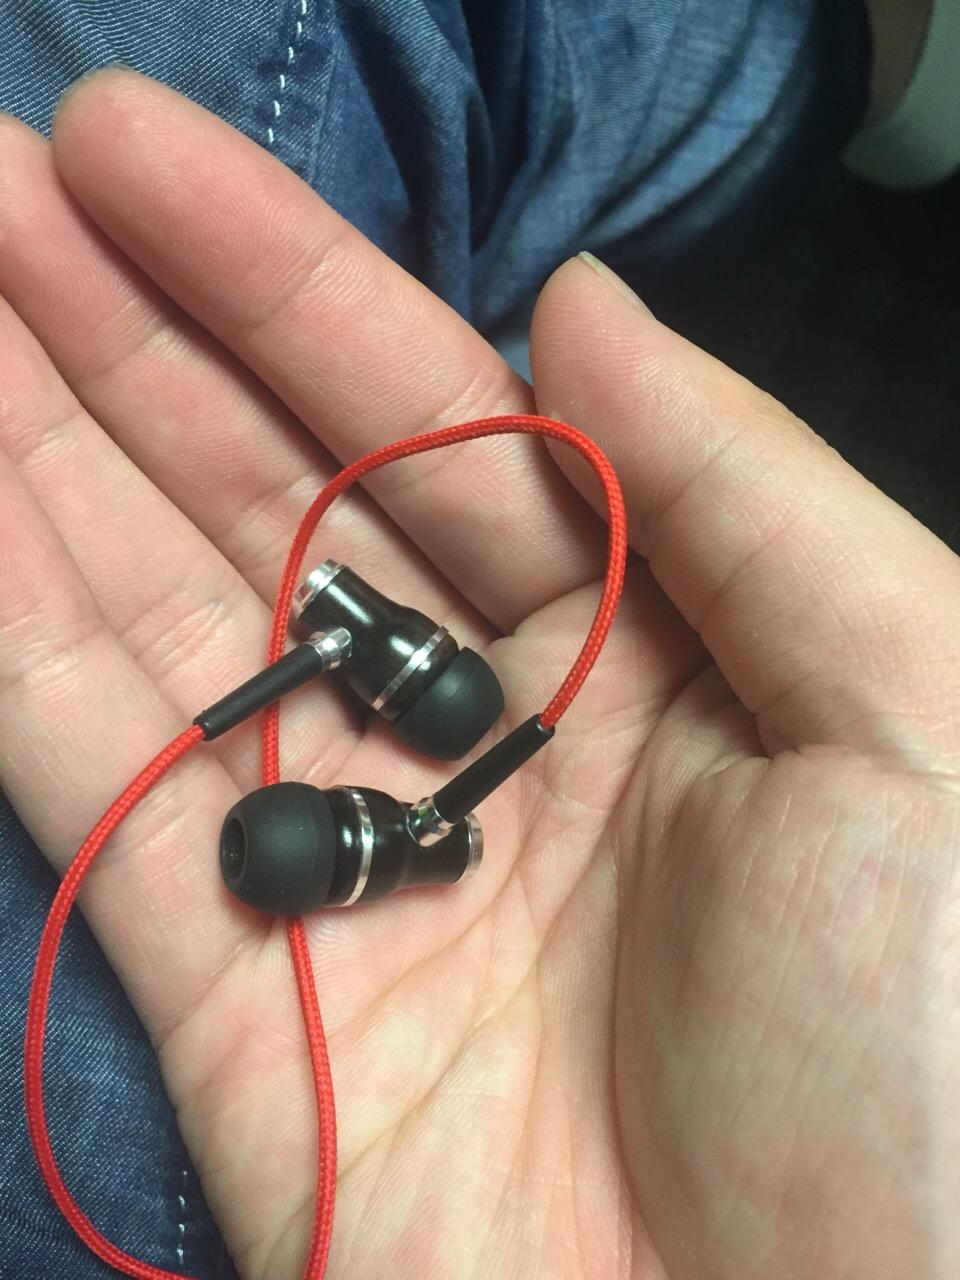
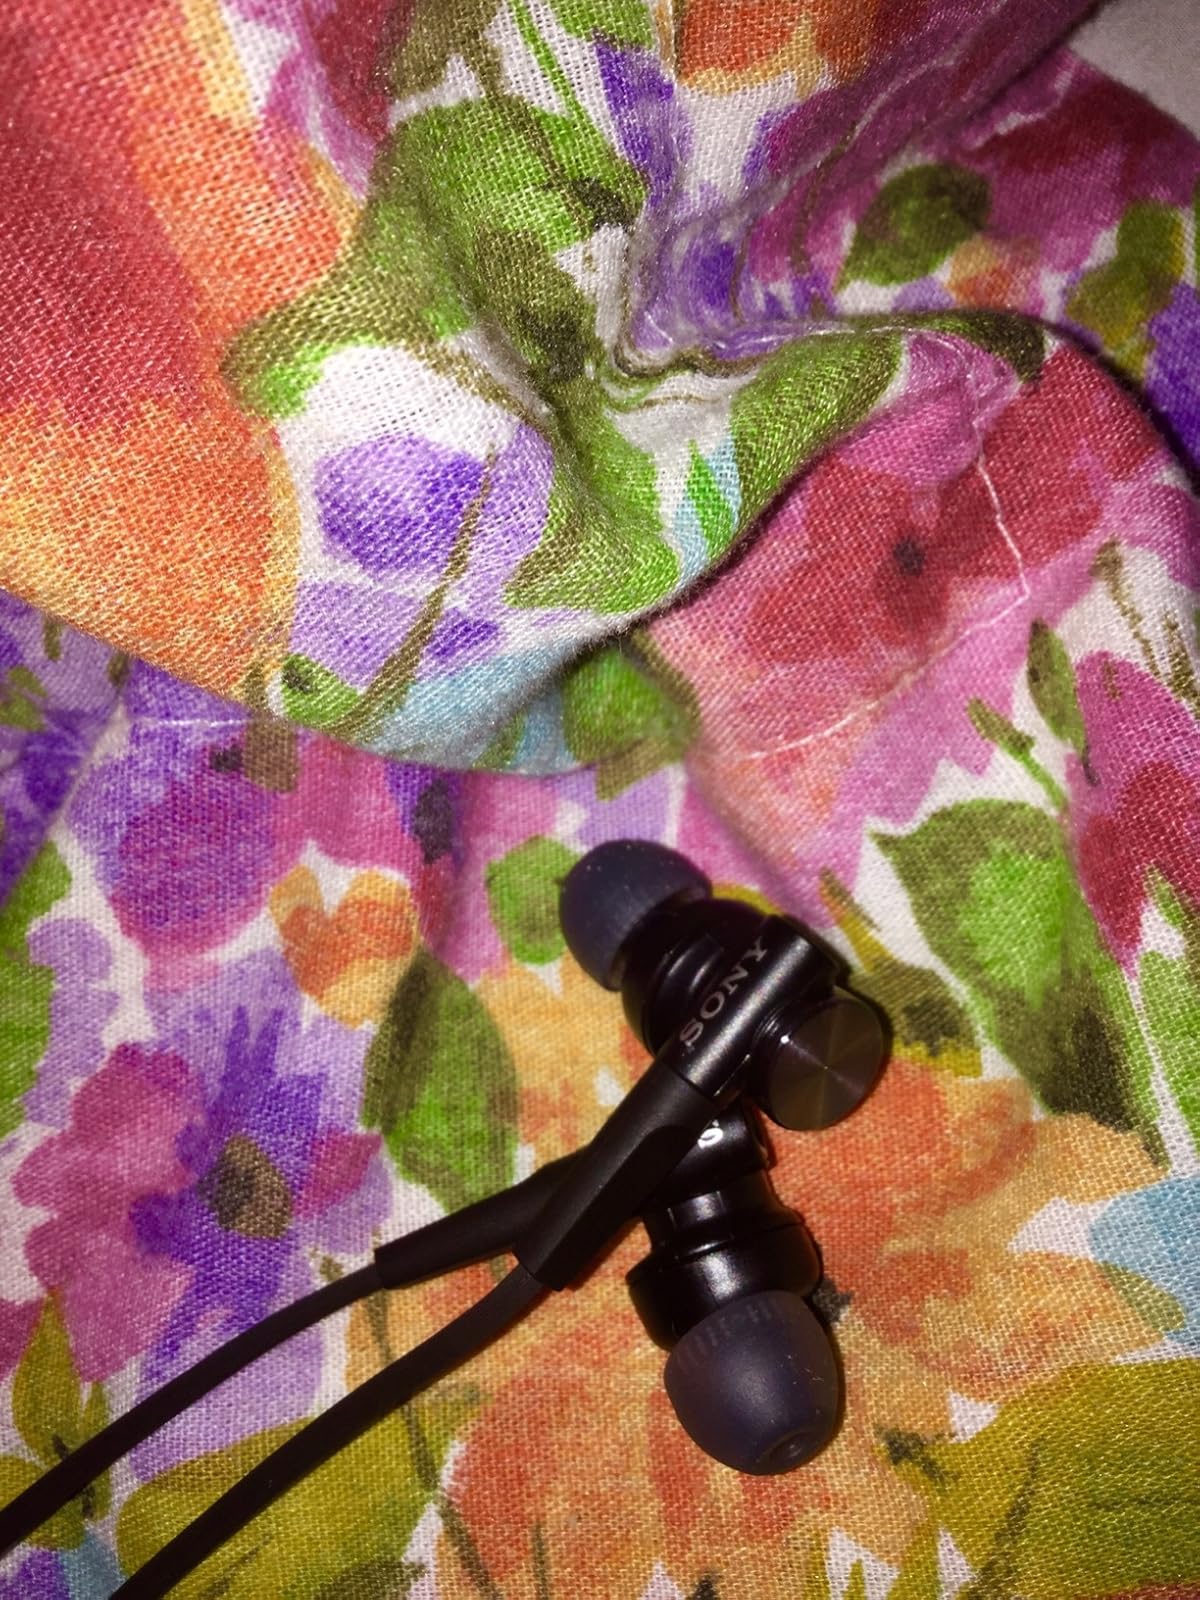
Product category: headphones
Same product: no